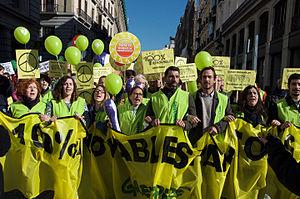
L'expression société civile est une catégorie de sciences ou d'idéologie politique d'origine anglo-saxonne qui a reçu plusieurs sens différents, parfois opposés.
Greenpeace est une organisation non gouvernementale internationale de protection de l'environnement présente dans plus de 55 pays à travers le monde. Fondée en 1971, par Jim Bohlen et Irving Stowe, après le mouvement Don't Make a Wave Committee visant à s'opposer aux essais nucléaires aux États-Unis, l’organisation Greenpeace est un groupe de plaidoyer luttant contre ce qu'elle estime être les plus grandes menaces pour l'environnement et la biodiversité sur la planète.